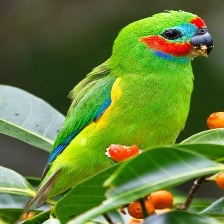
Species: DOUBLE EYED FIG PARROT
Scientific name: CYCLOPSITTA DIOPHTHALMA